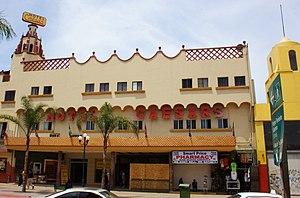
La salade César est une recette de cuisine de salade composée de la cuisine américaine, traditionnellement préparée en salle à côté de la table, à base de laitue romaine, œuf dur, croûtons, parmesan et de « sauce César » à base de parmesan râpé, huile d'olive, pâte d'anchois, ail, vinaigre de vin, moutarde, jaune d'œuf et sauce Worcestershire.